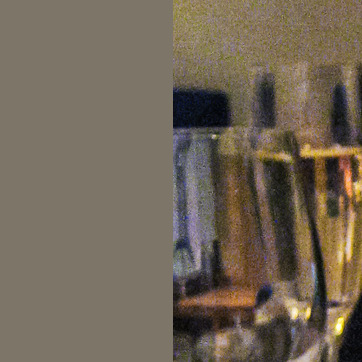
Material: glass